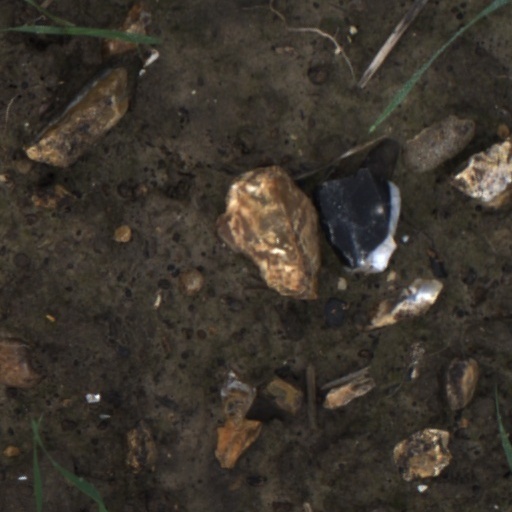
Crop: wheat